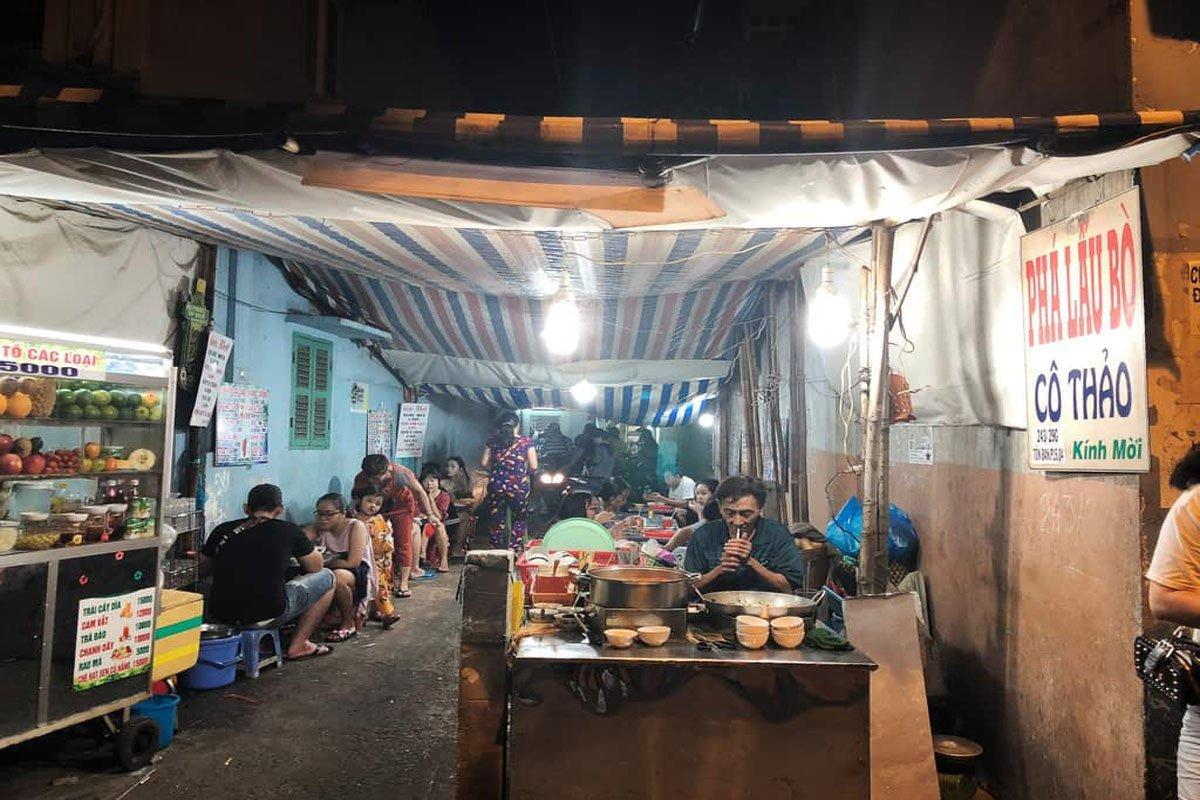
quán phá lấu bò này đang đông khách